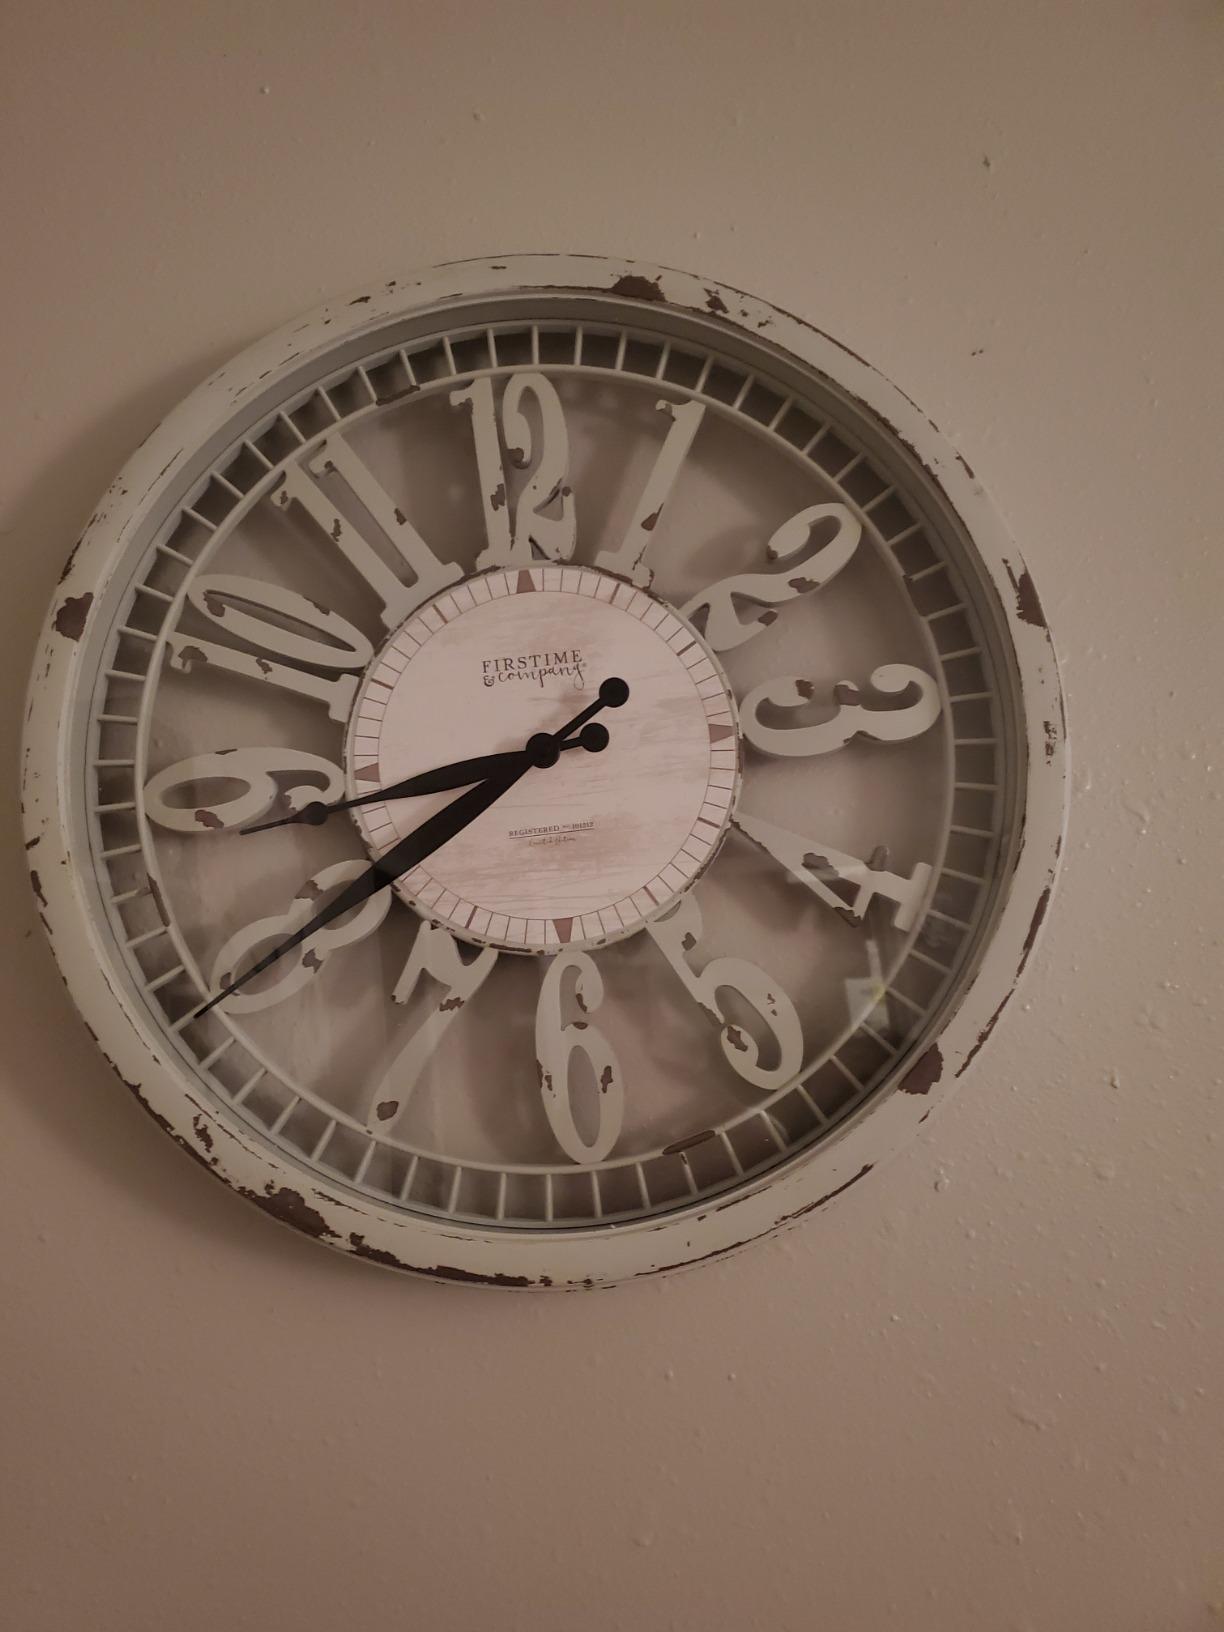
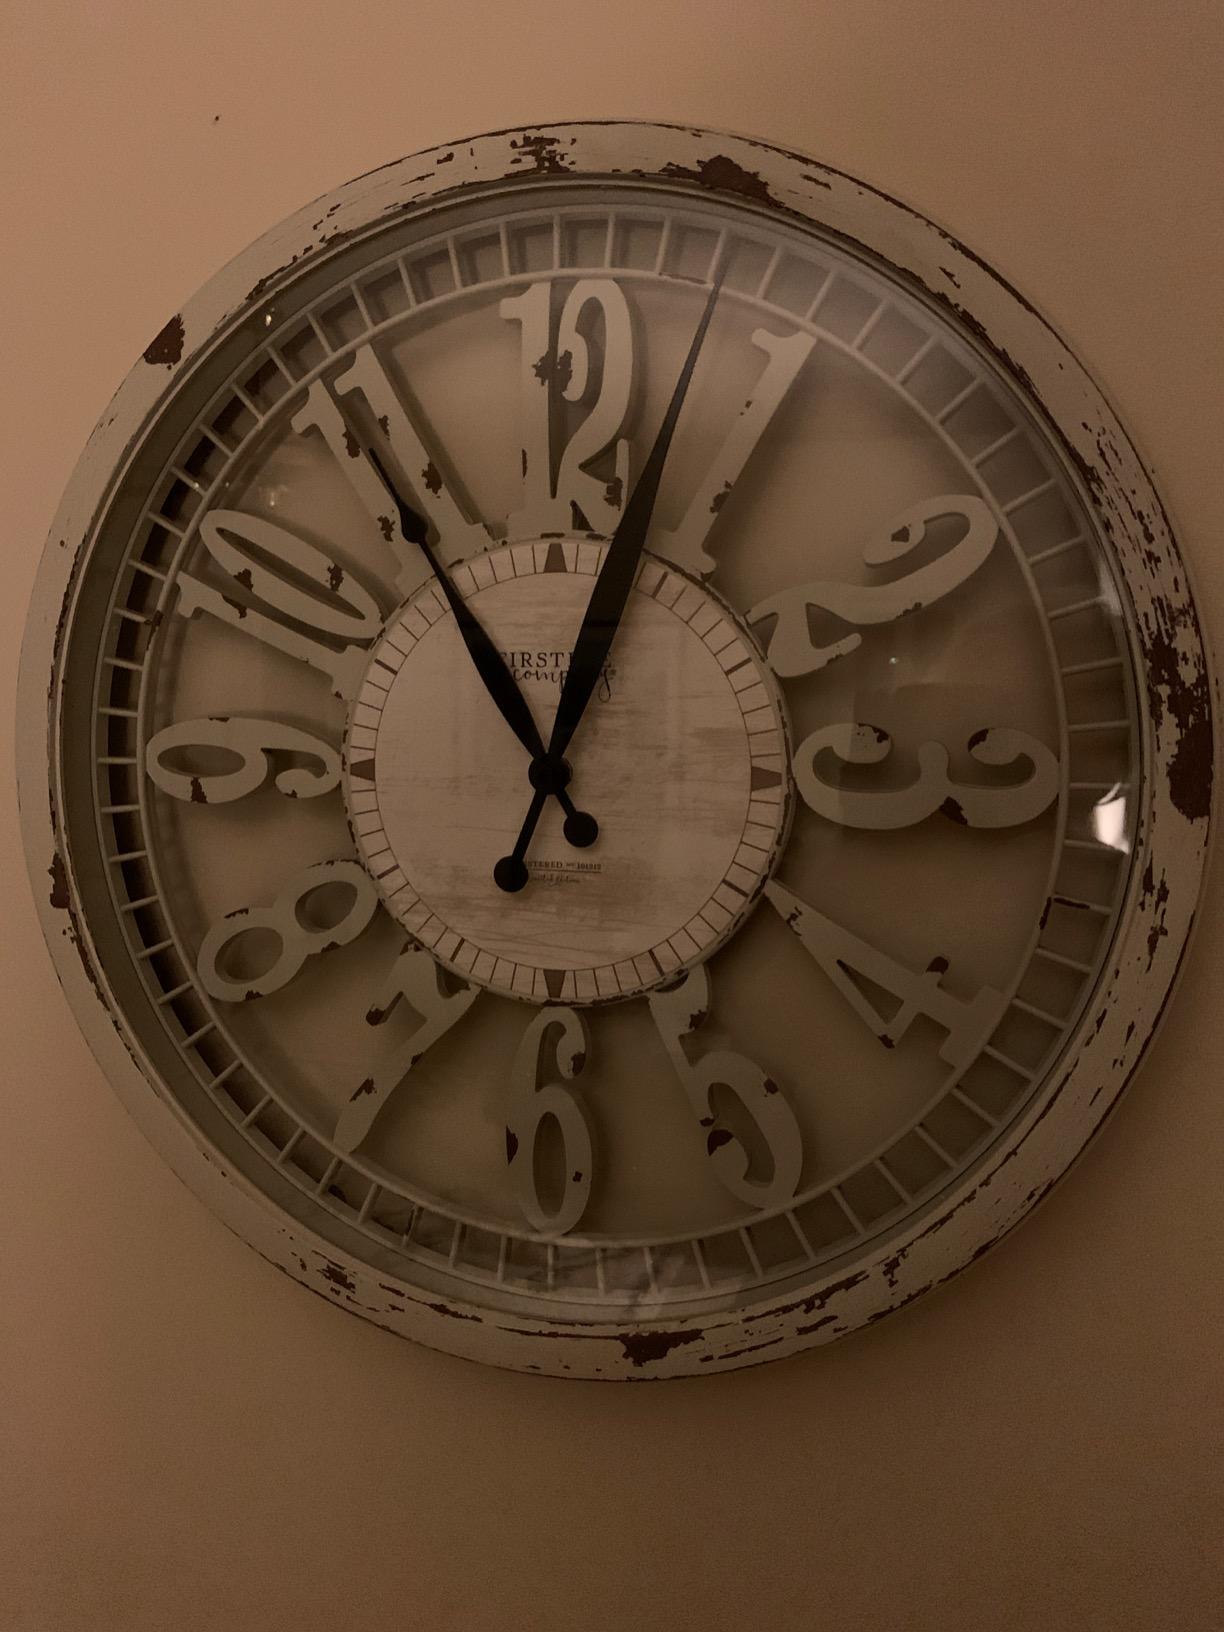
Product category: clock
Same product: yes